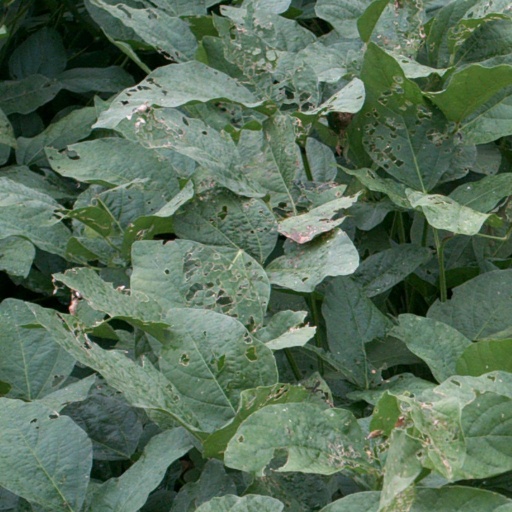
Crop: soybean